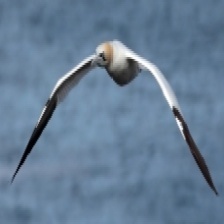
Species: NORTHERN GANNET
Scientific name: MORUS BASSANUS